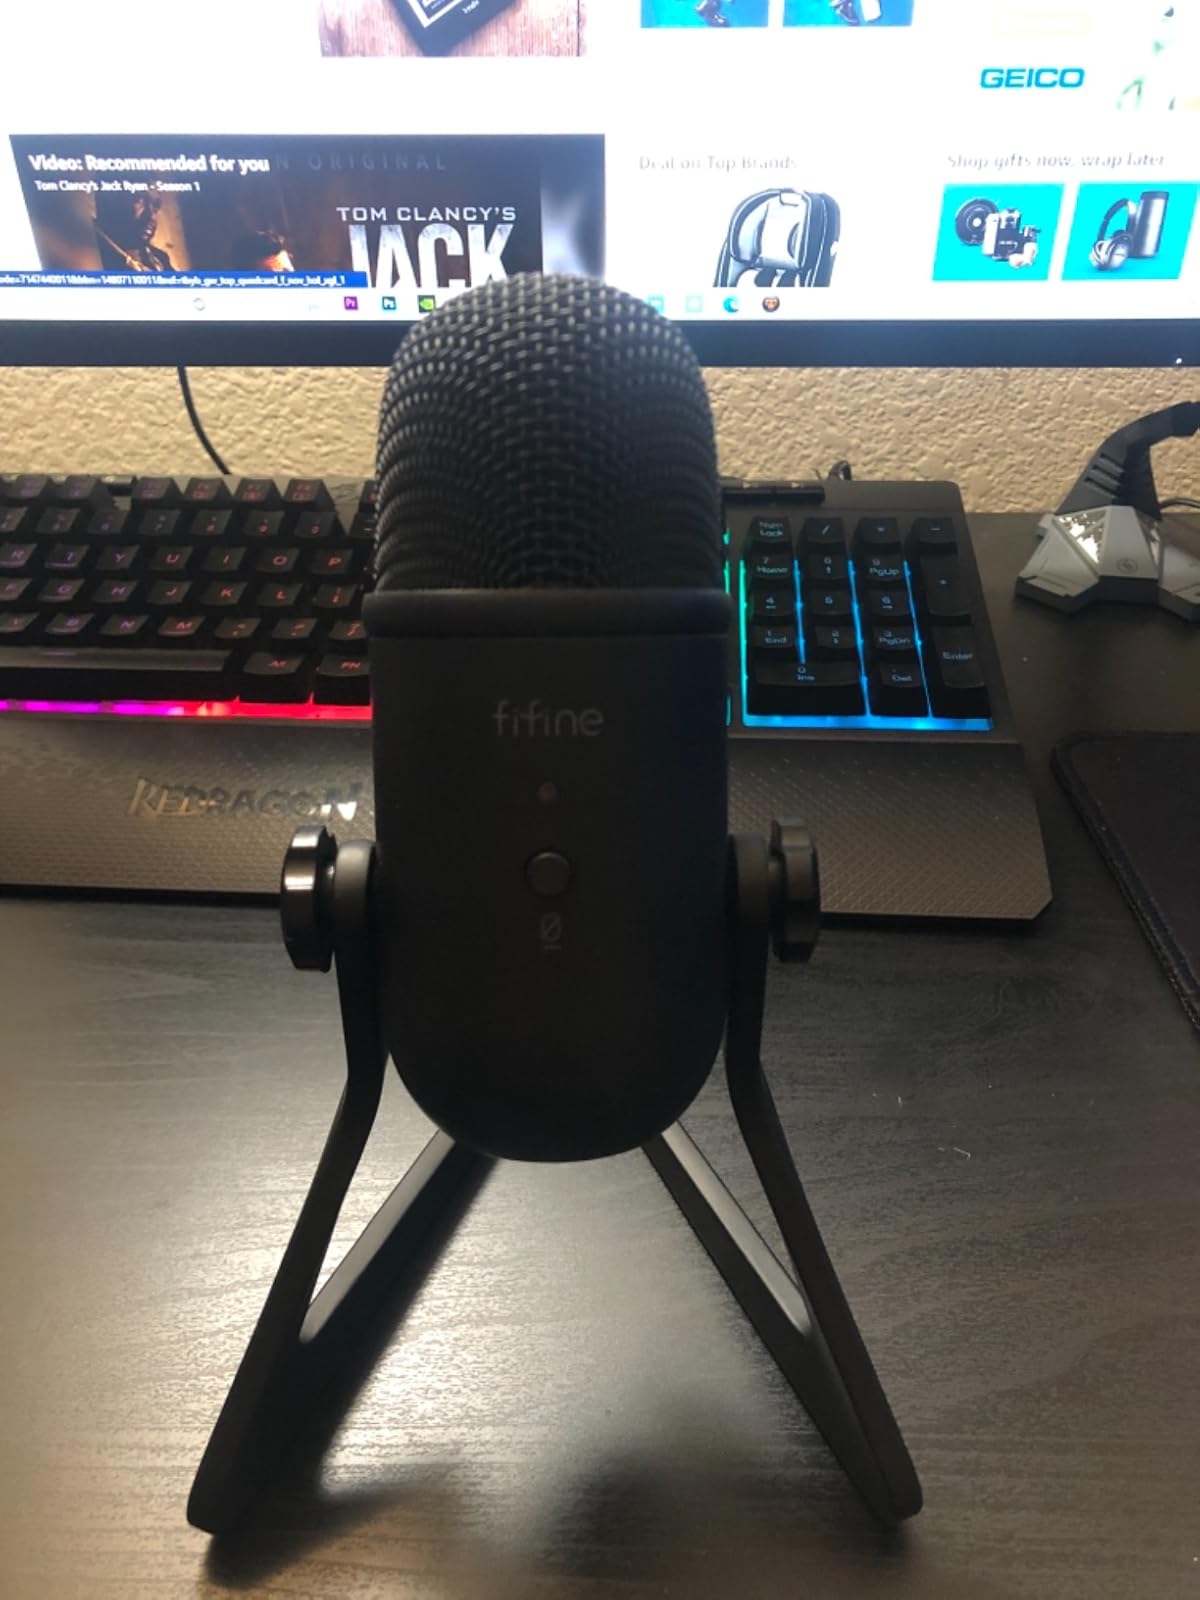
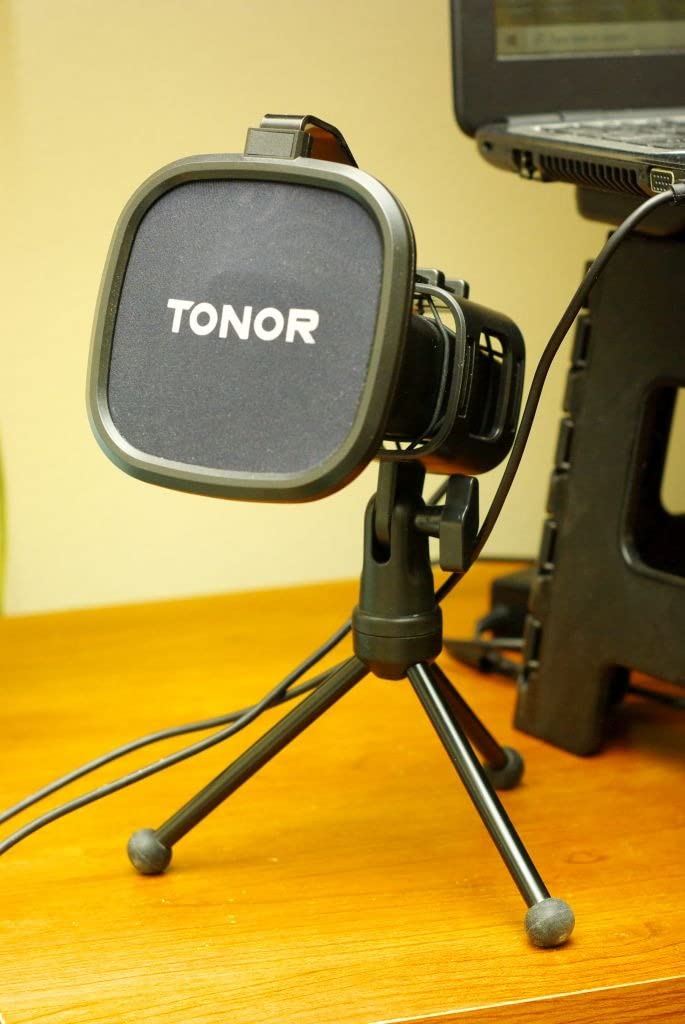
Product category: microphone
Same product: no